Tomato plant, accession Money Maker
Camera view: bottom (45 deg); turntable rotation: 210 degrees
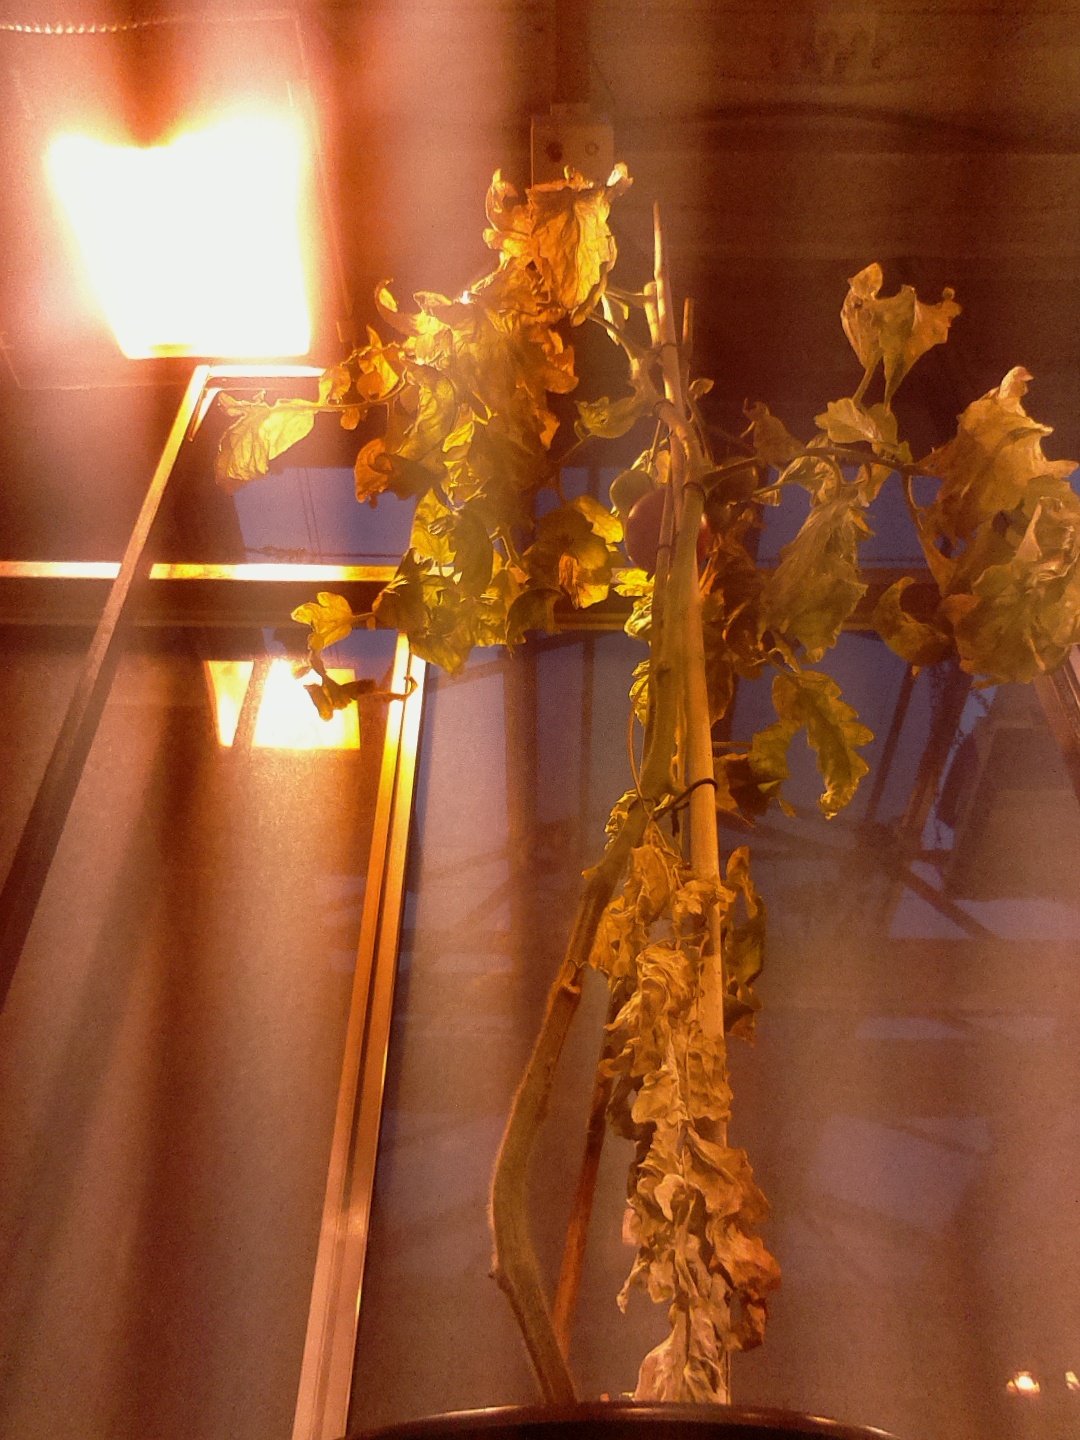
BBCH growth stage 81: 10%-20% of fruits show typical fully ripe color